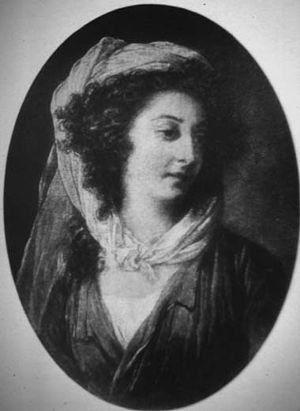
Portrait de Geneviève Adélaïde Helvetius, comtesse d'Andlau (1754-1847), fille de Claude Adrien Helvétius
Frédéric-Antoine-Marc, comte d'Andlau de Hombourg, est un militaire et homme politique français des XVIIIᵉ et XIXᵉ siècles.
Claude-Adrien Helvétius ou Claude-Adrien Schweitzer, né le 26 janvier 1715 à Paris où il est mort le 26 décembre 1771, est un écrivain et philosophe français du courant des Lumières.